Virgen Blanca Festivities

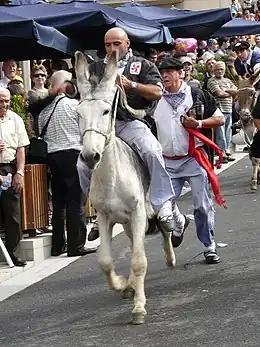
A donkey race is organized on 25 July in anticipation of the Virgen Blanca festivity

These are groups of boys blusas and girls (neskak) from the city, who take an active part throughout the Virgen Blanca festivities. Most groups are made up of both Blusas and Neskak. These groups of friends, get together and take part in a parade from the 'Plaza Nueva' to the bullring every day. They also organize different activities around the city centre. All groups have their own identity and are given one of the following names: